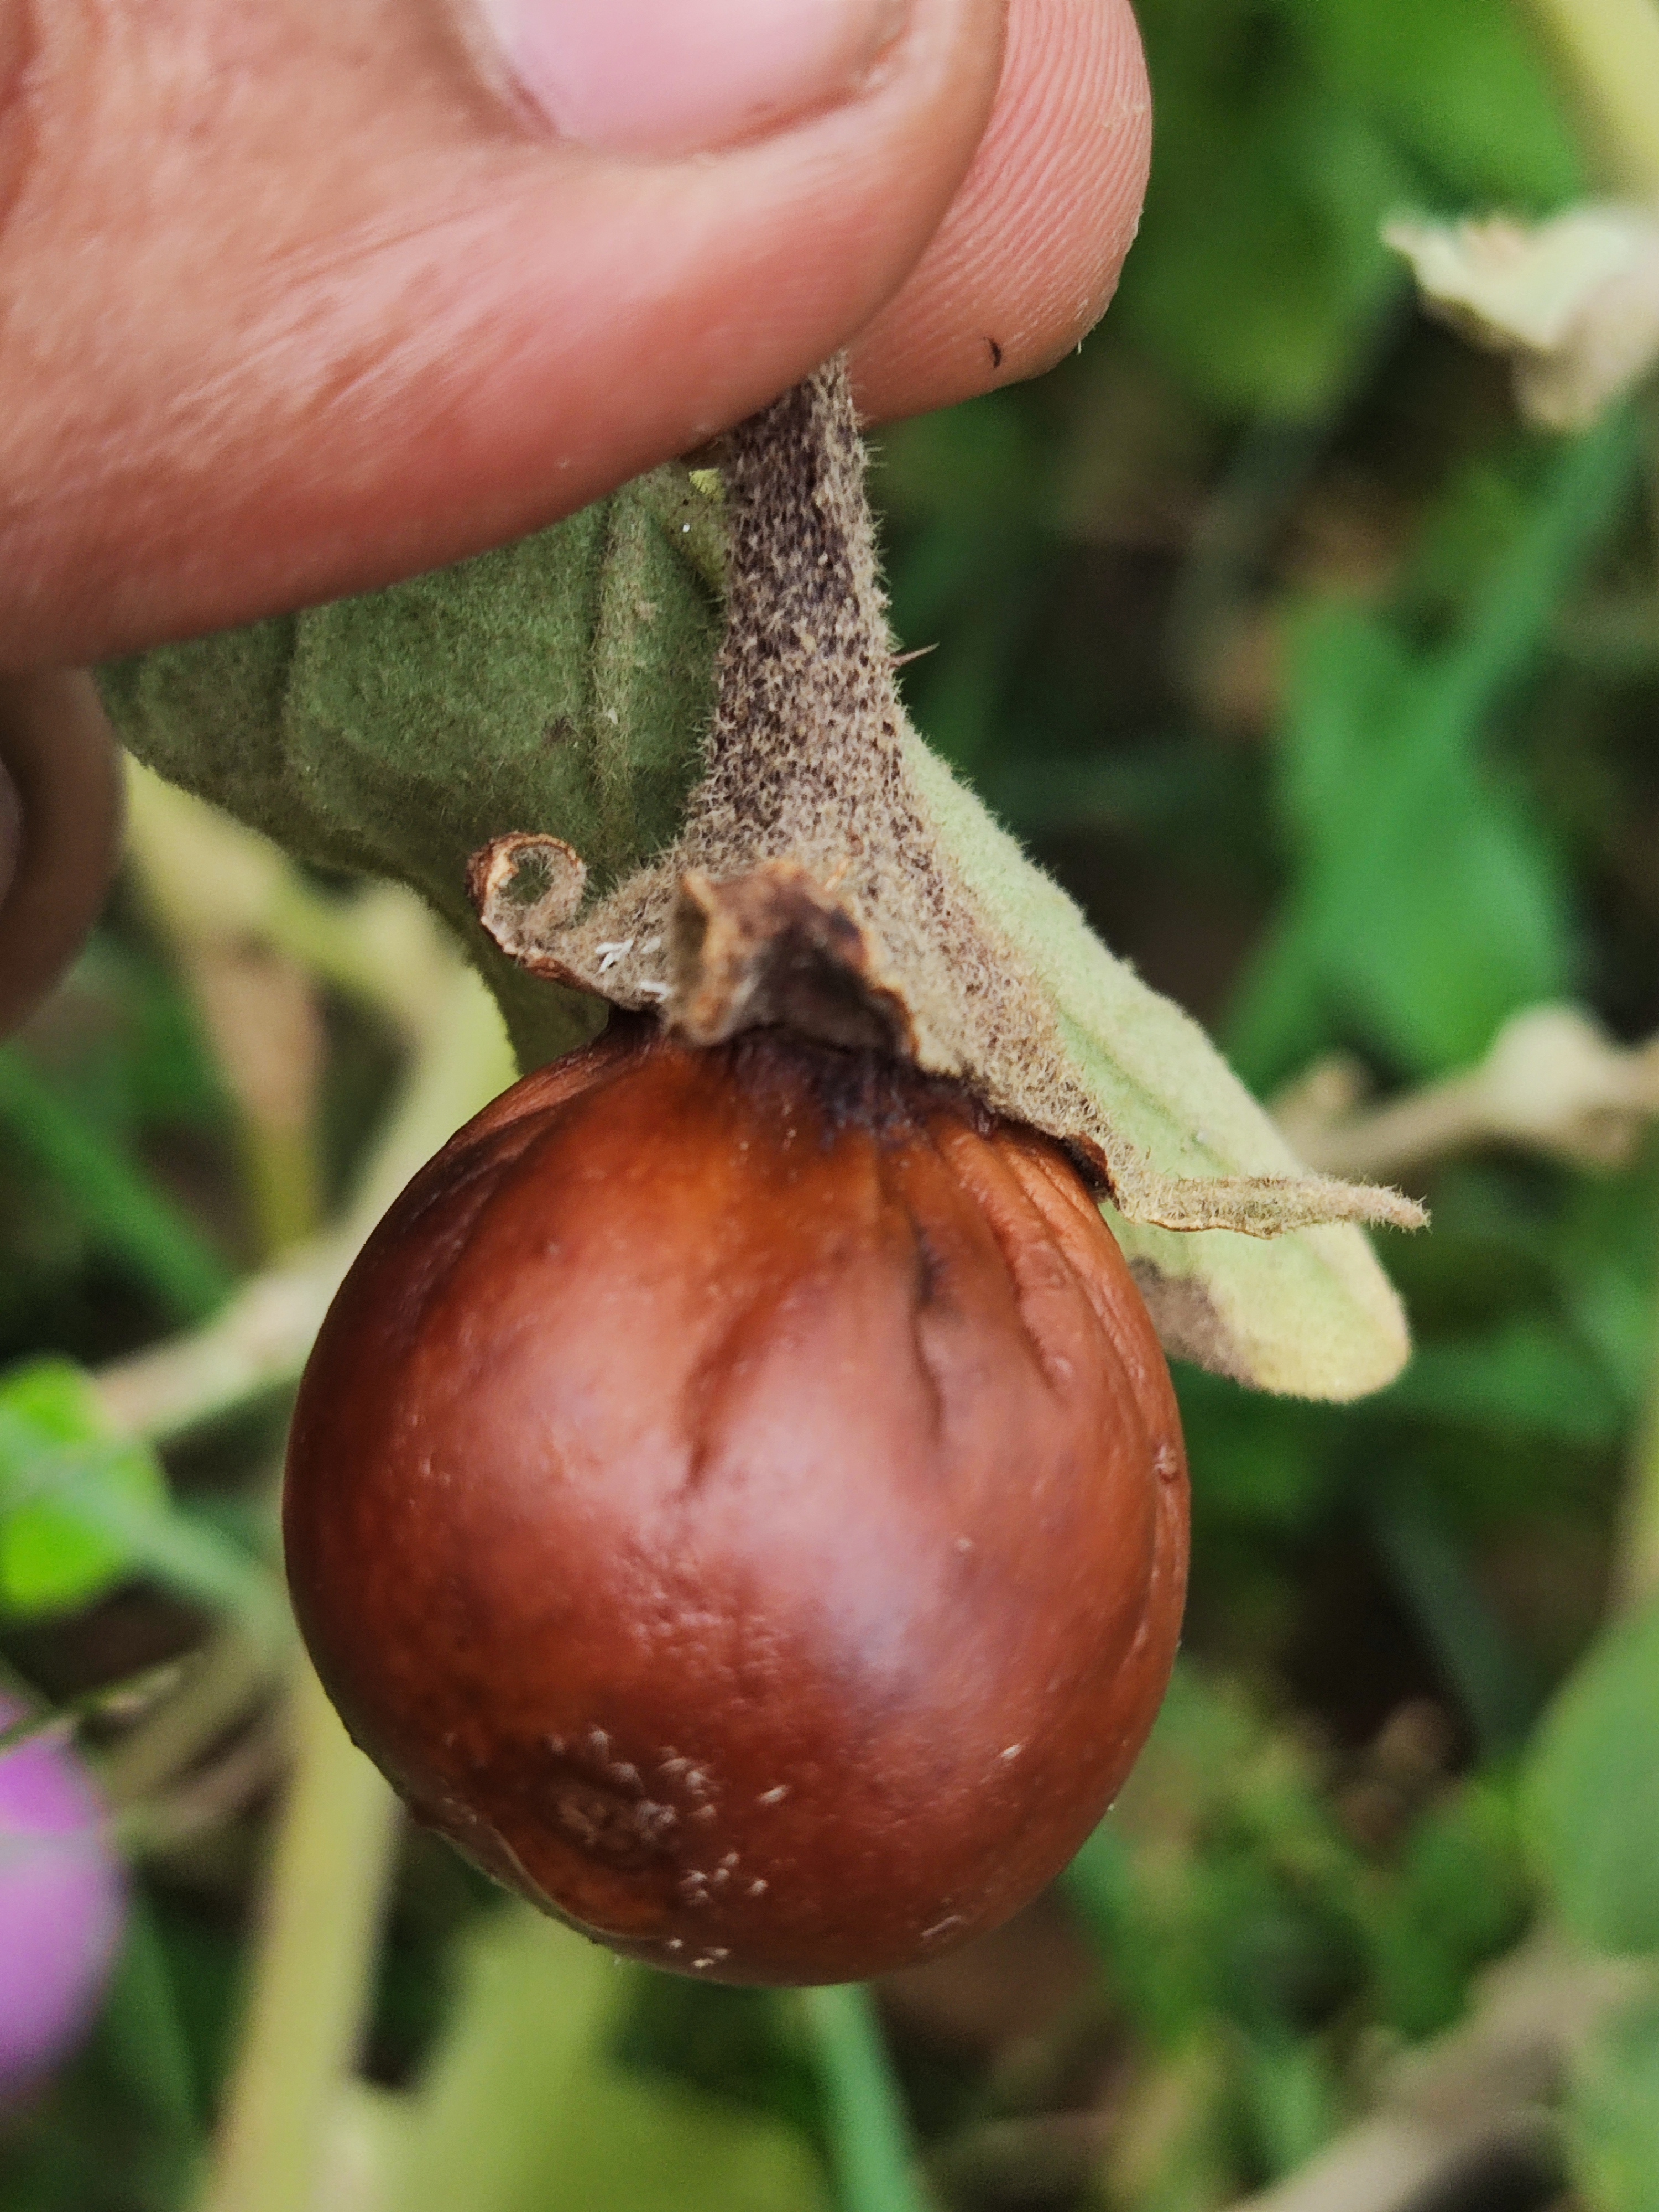
Label: Wet Rot